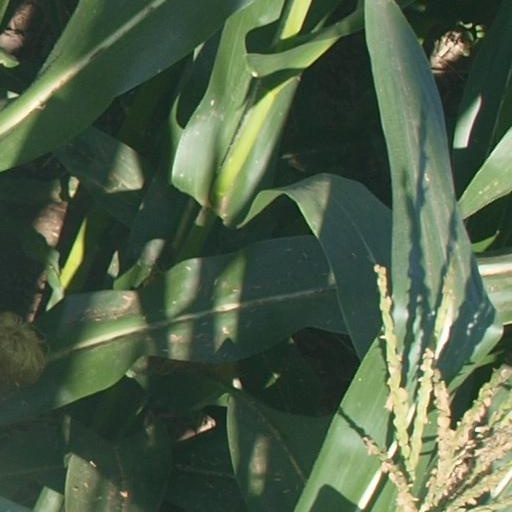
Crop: maize; corn